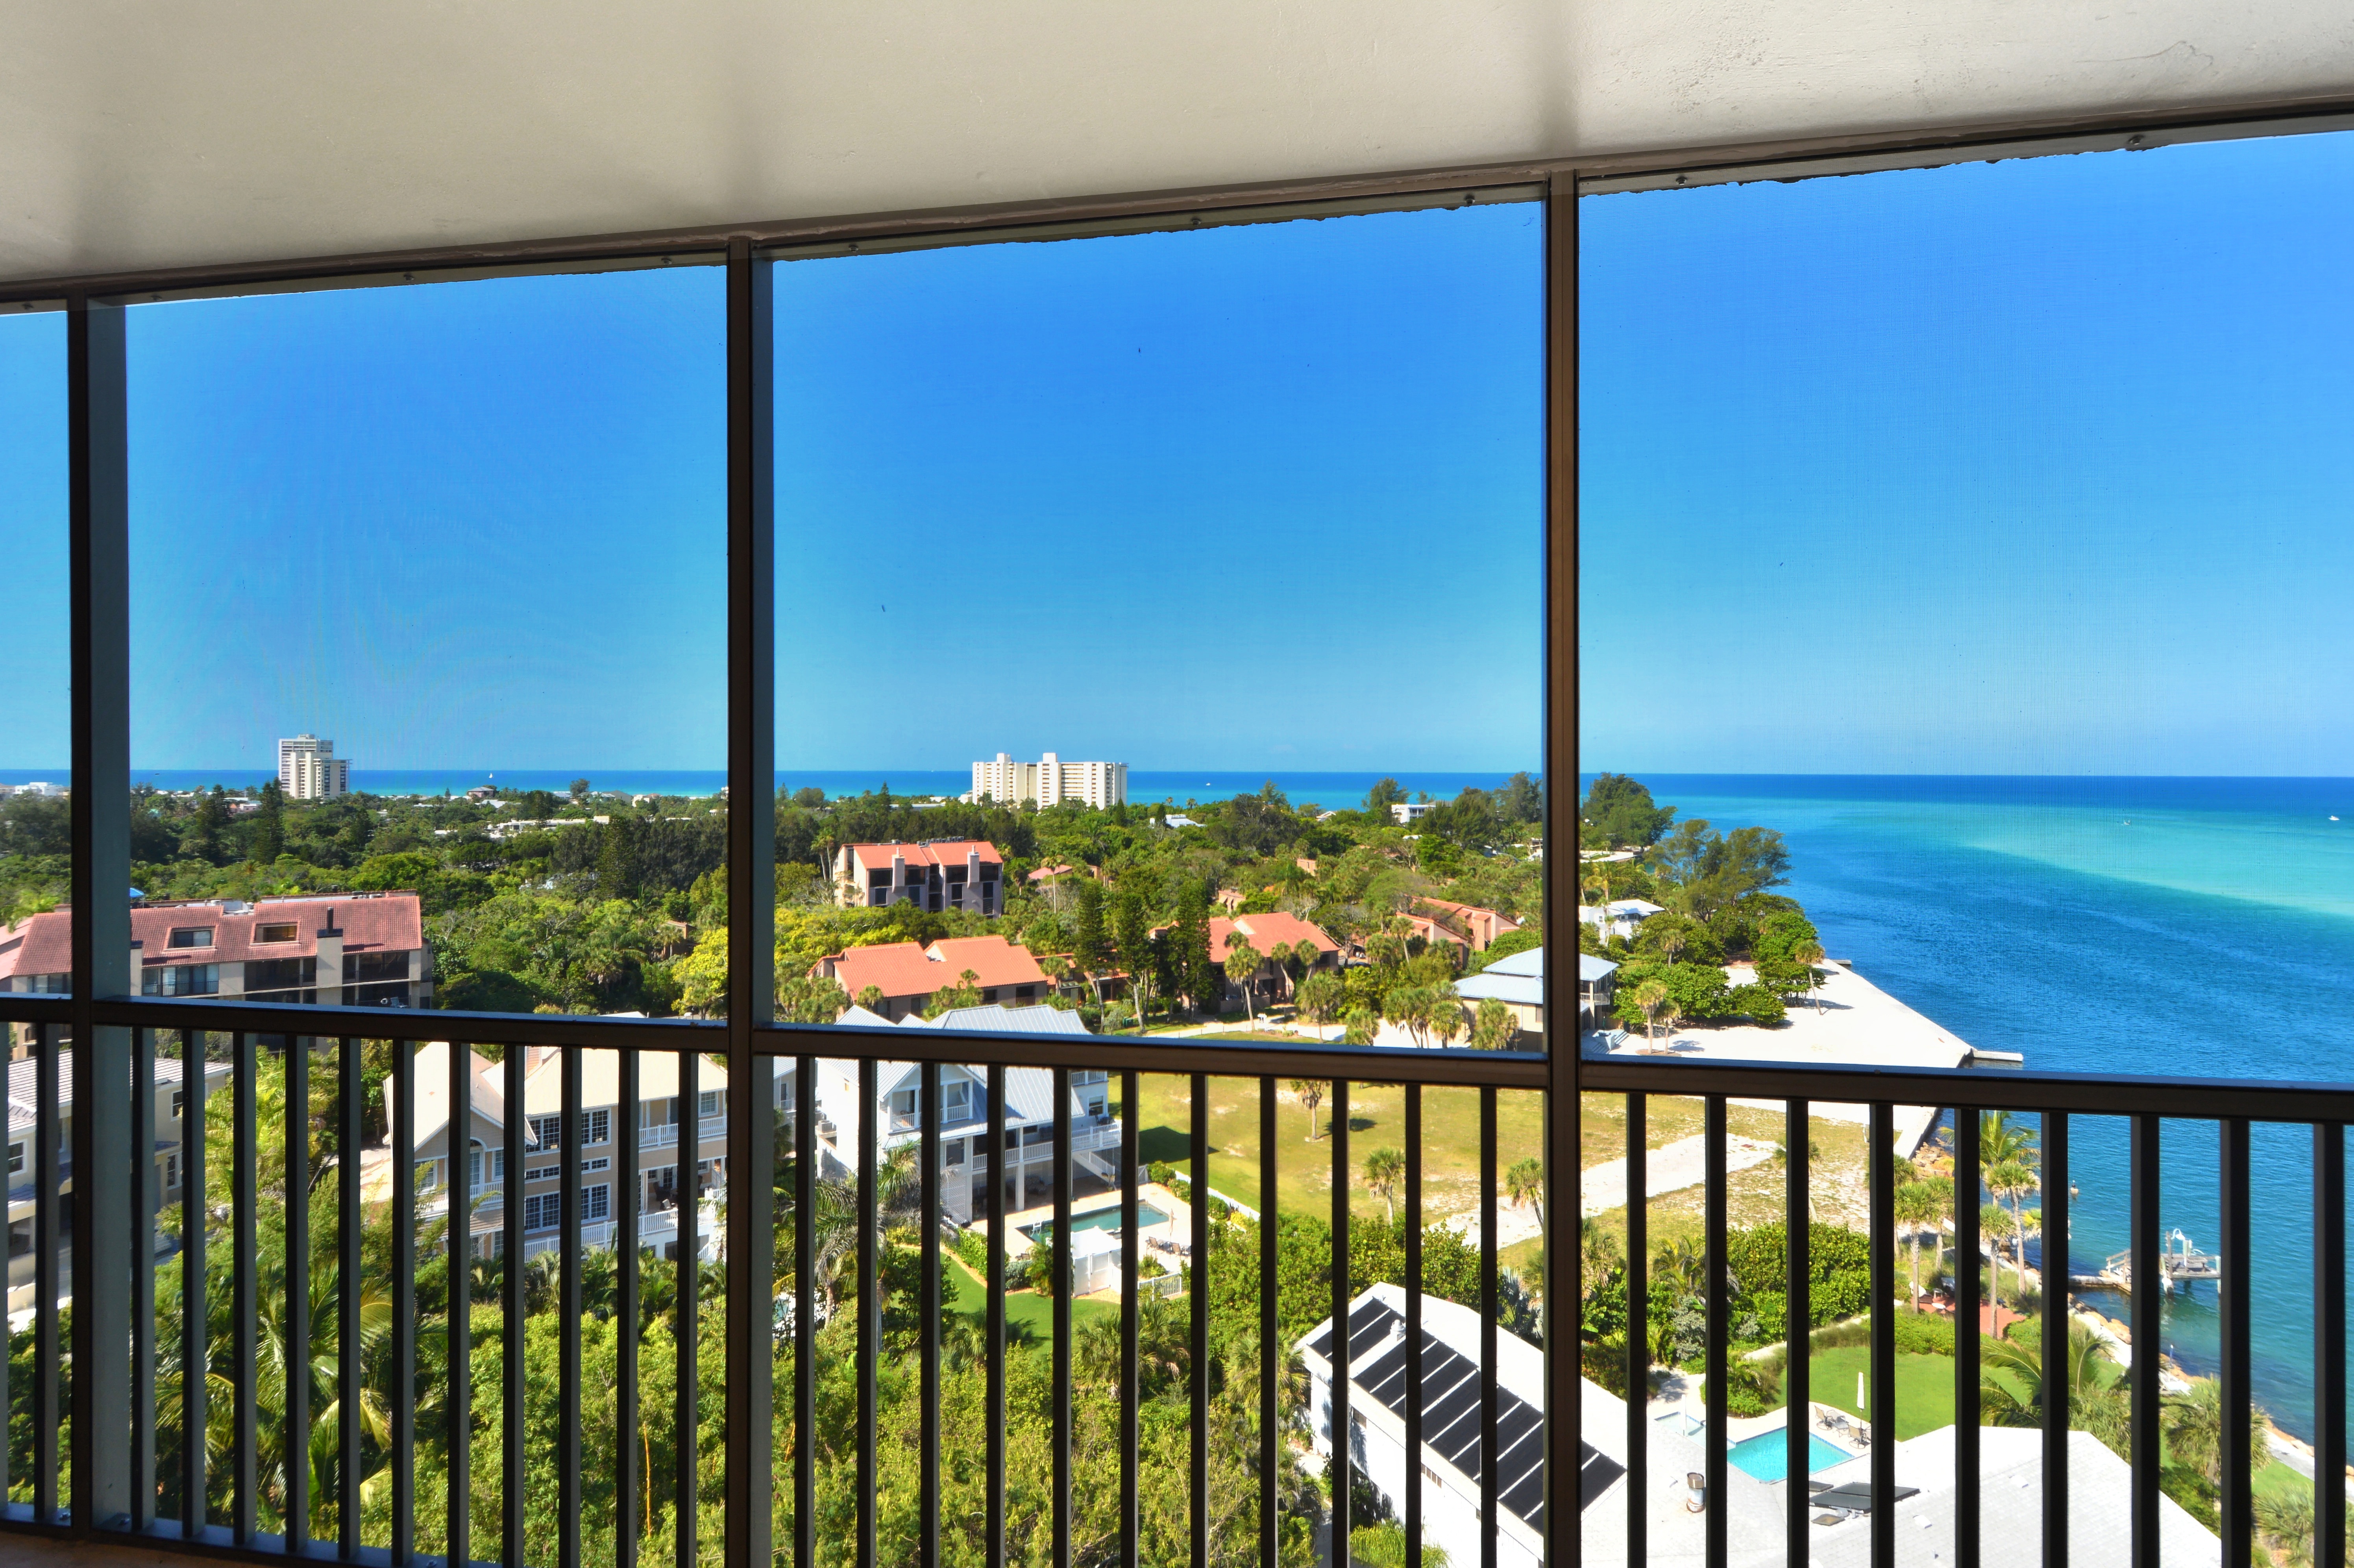
beach, landscape, sea, coast, water, nature, sand, ocean, sun, white, villa, building, home, summer, vacation, travel, swimming pool, tropical, key, usa, island, property, blue, tourism, seashore, apartment, interior design, outdoors, sunny, best, fun, turquoise, resort, gulf, estate, caribbean, siesta, florida, states, condominium, real estate, florida beach, sarasota